Tornado: The Last Blood

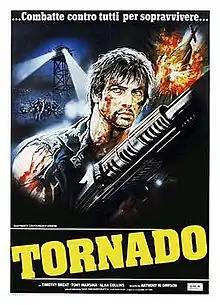
Italian theatrical release poster

Last Blood, also known as Tornado: The Last Blood is an Italian "macaroni combat" war film directed by Antonio Margheriti and starring Giancarlo Prete.